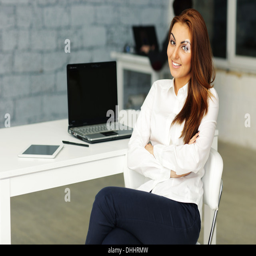
portrait of a young happy businesswoman in office